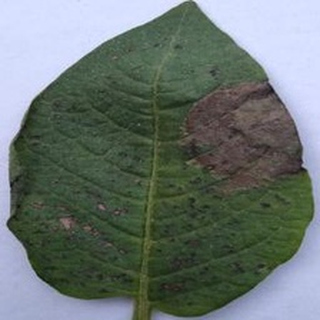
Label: potato_late_blight